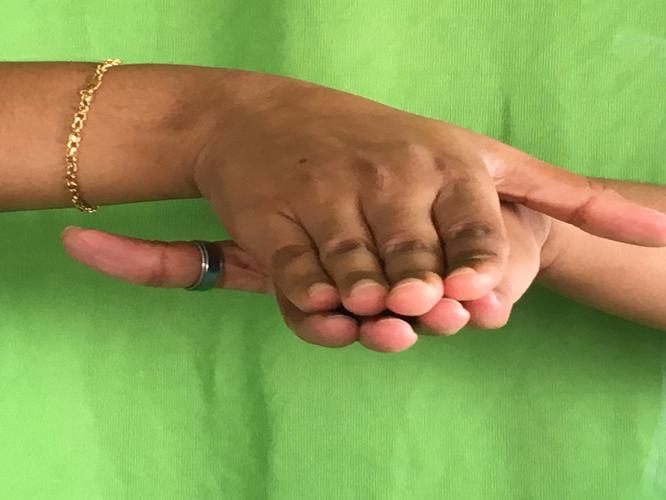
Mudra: Matsya
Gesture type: double_hand